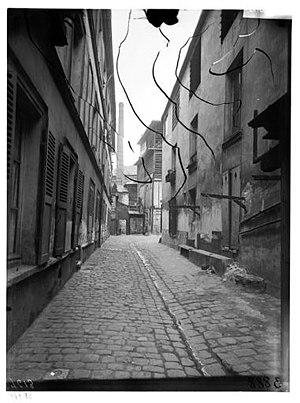
La rue Émile-Deslandres est une voie située dans le quartier Croulebarbe du 13ᵉ arrondissement de Paris.